Tumor antigen

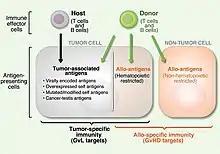
The spectrum of target antigens associated with tumor immunity and allo-immunity after allogeneic hematopoietic stem cell transplantation. Host-derived T and B cells can be induced to recognize tumor-associated antigens, whereas donor-derived B and T cells can recognize both tumor-associated antigens and alloantigens.

Tumor antigen is an antigenic substance produced in tumor cells, i.e., it triggers an immune response in the host. Tumor antigens are useful tumor markers in identifying tumor cells with diagnostic tests and are potential candidates for use in cancer therapy. The field of cancer immunology studies such topics.